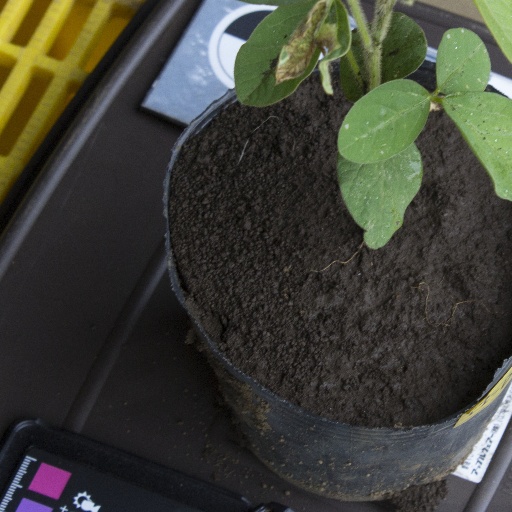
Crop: soybean